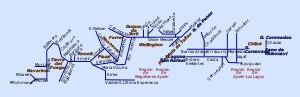
Les canaux patagoniens ou canaux patagons ou canaux patagoniques sont un ensemble de canaux ou chenaux maritimes qui s'étendent approximativement du 44ᵉ au 49ᵉ degré de latitude nord dans la zone australe du Chili. Ils se situent au nord du détroit de Magellan qui les sépare de leurs équivalents austraux dits « chenaux fuégiens ».